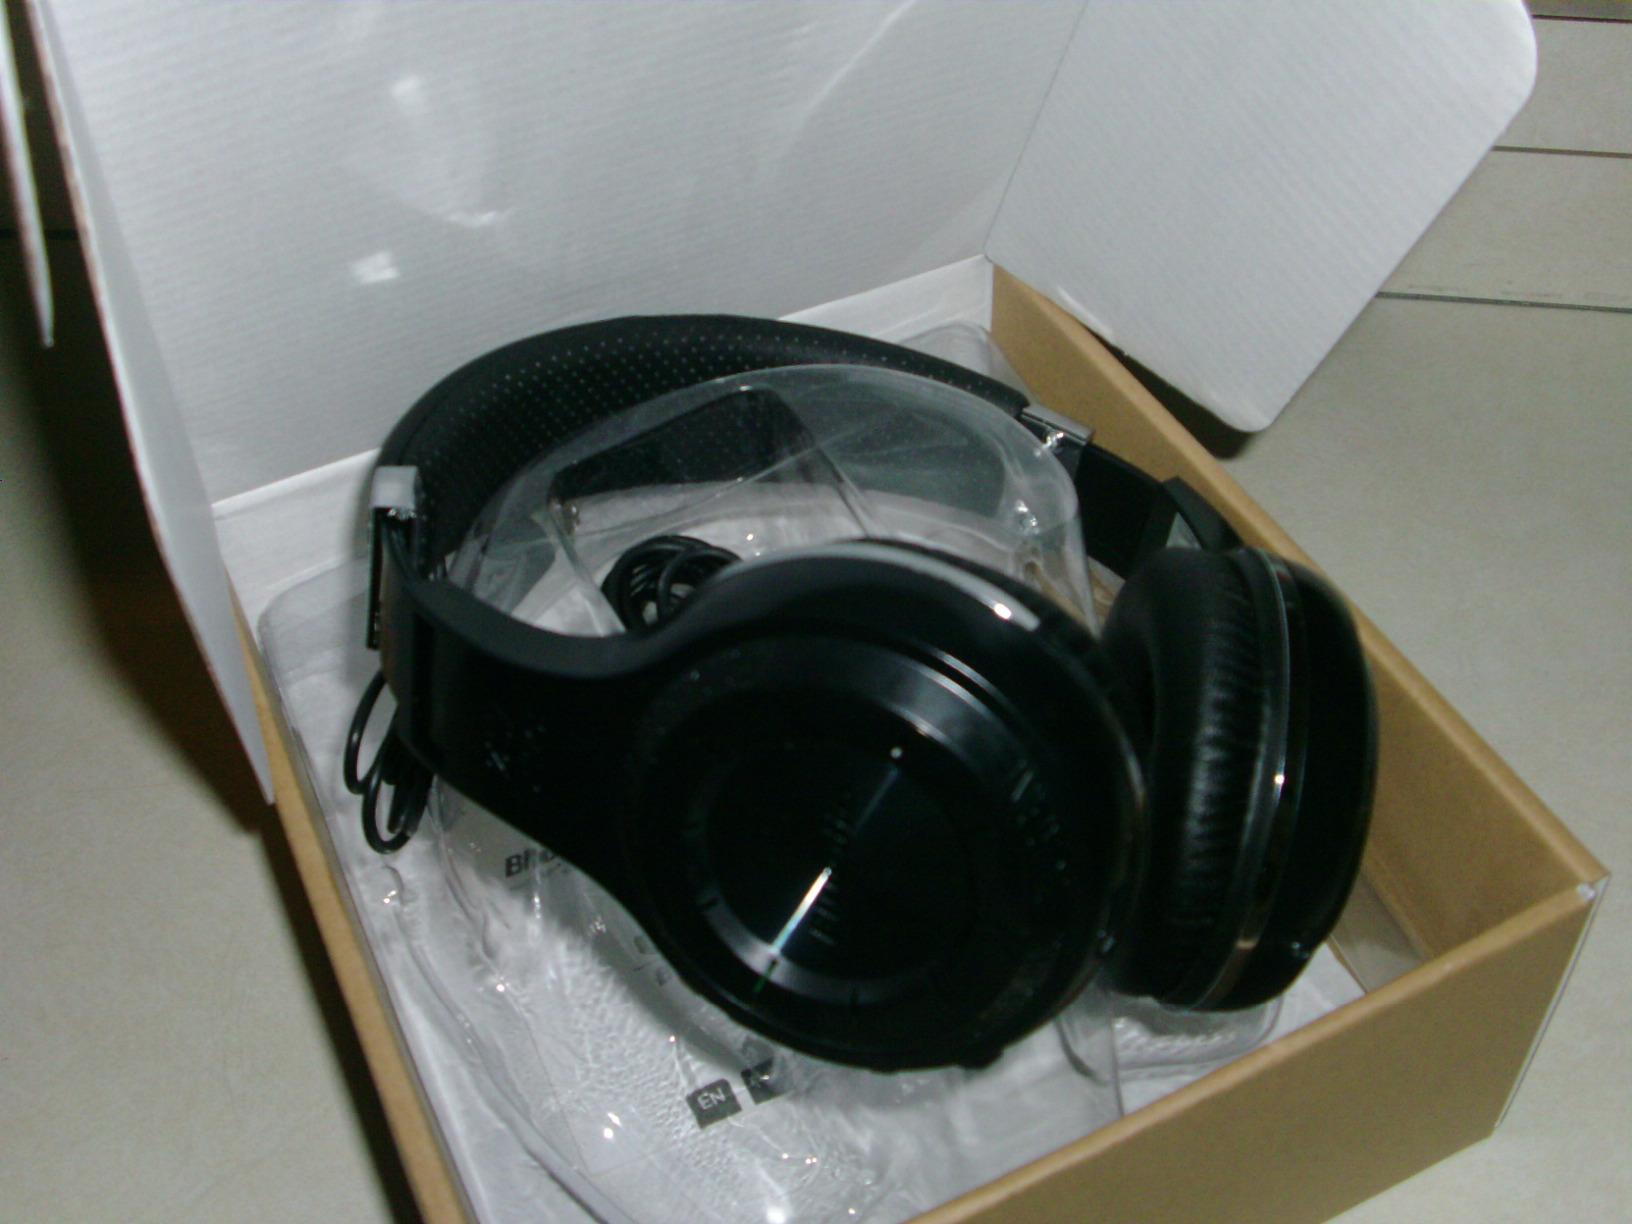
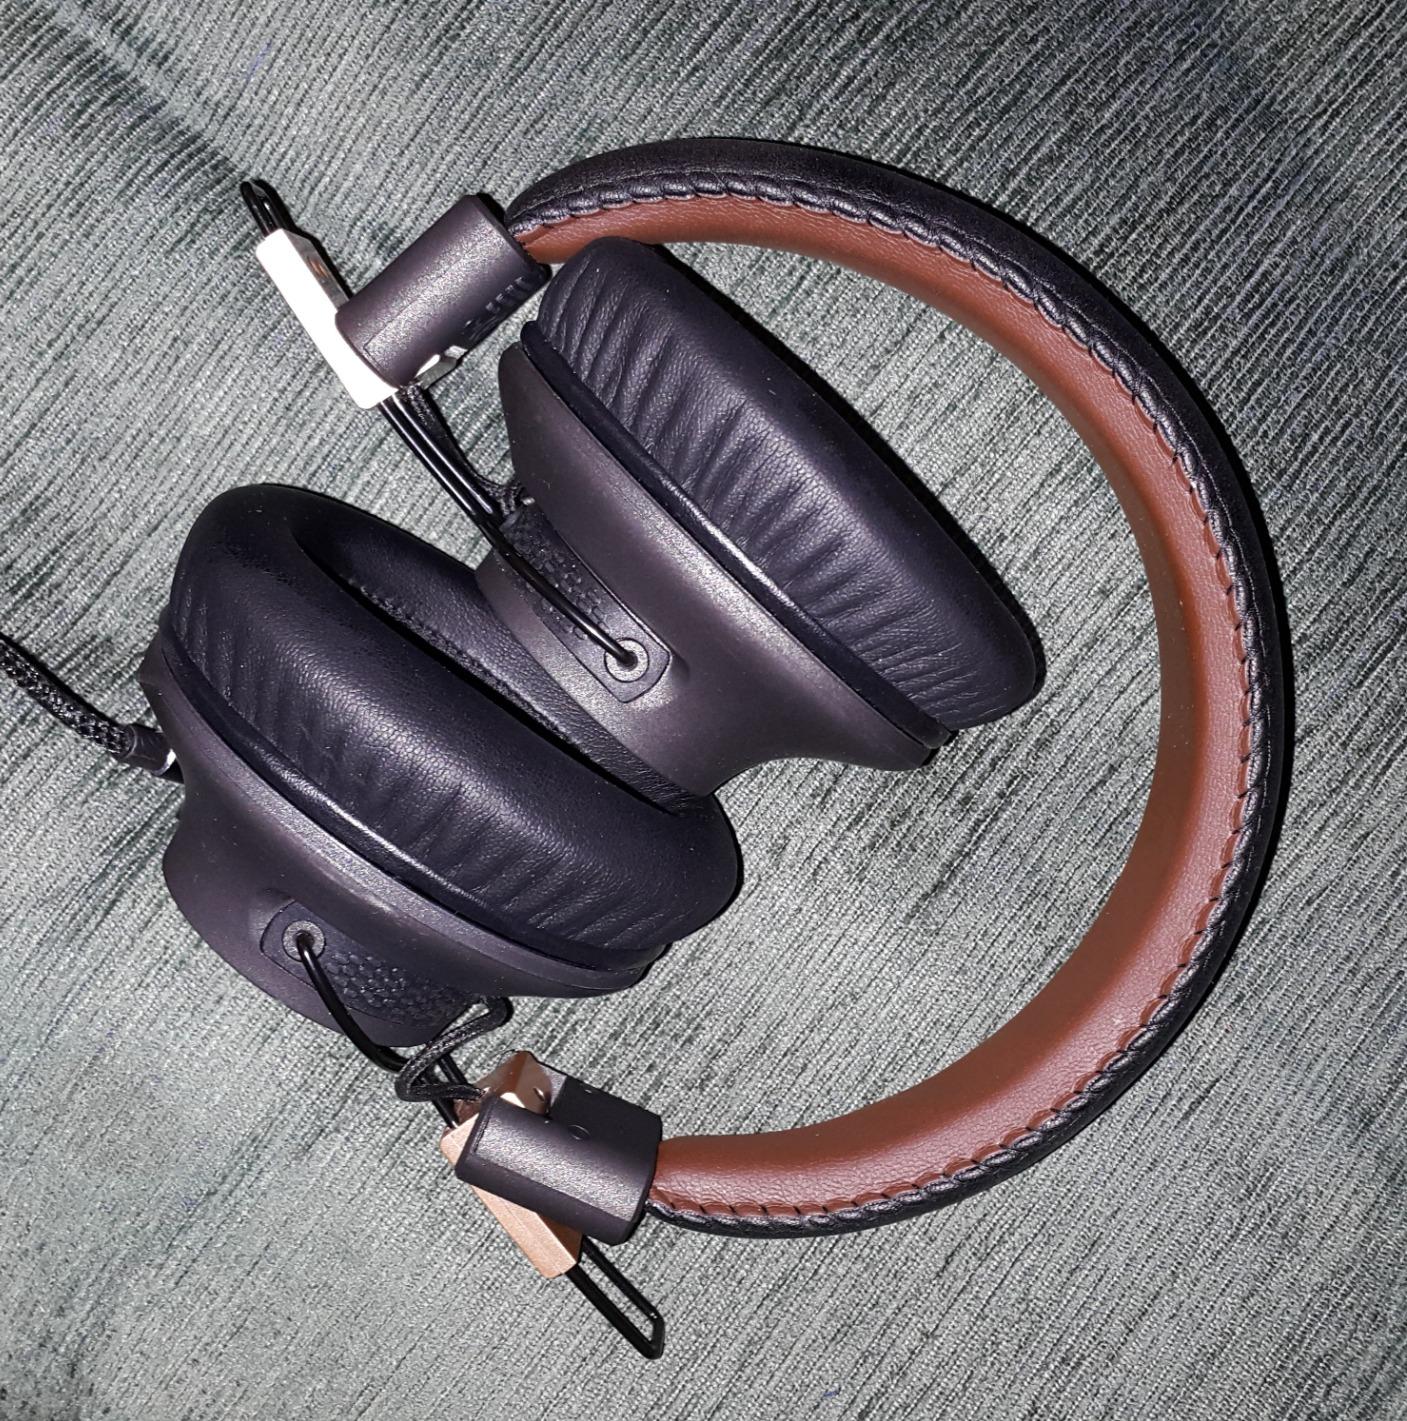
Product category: headphones
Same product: no